The Tinder Swindler

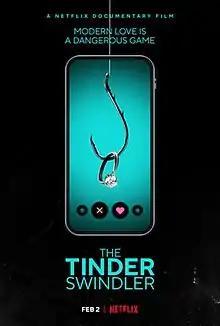
Poster

The Tinder Swindler is a British true crime documentary film directed by Felicity Morris and released to streaming on Netflix on 2 February 2022. The documentary tells the story of the Israeli conman Simon Leviev (born Shimon Hayut) who used the dating application Tinder to connect with individuals who he then emotionally manipulated into financially supporting his lavish lifestyle on the pretext he needed the money to escape his "enemies".